Hannah Teter

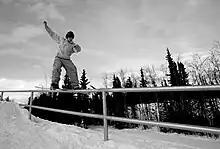
Teter in October 2005

Hannah Teter (born January 27, 1987) is an American snowboarder. She won the gold medal in the halfpipe at the 2006 Winter Olympic Games in Torino and silver at the 2010 Winter Olympic Games in Vancouver. She has also won bronze at the 2005 FIS World Championships at Whistler, British Columbia, and has a total of six World Cup victories in her career.